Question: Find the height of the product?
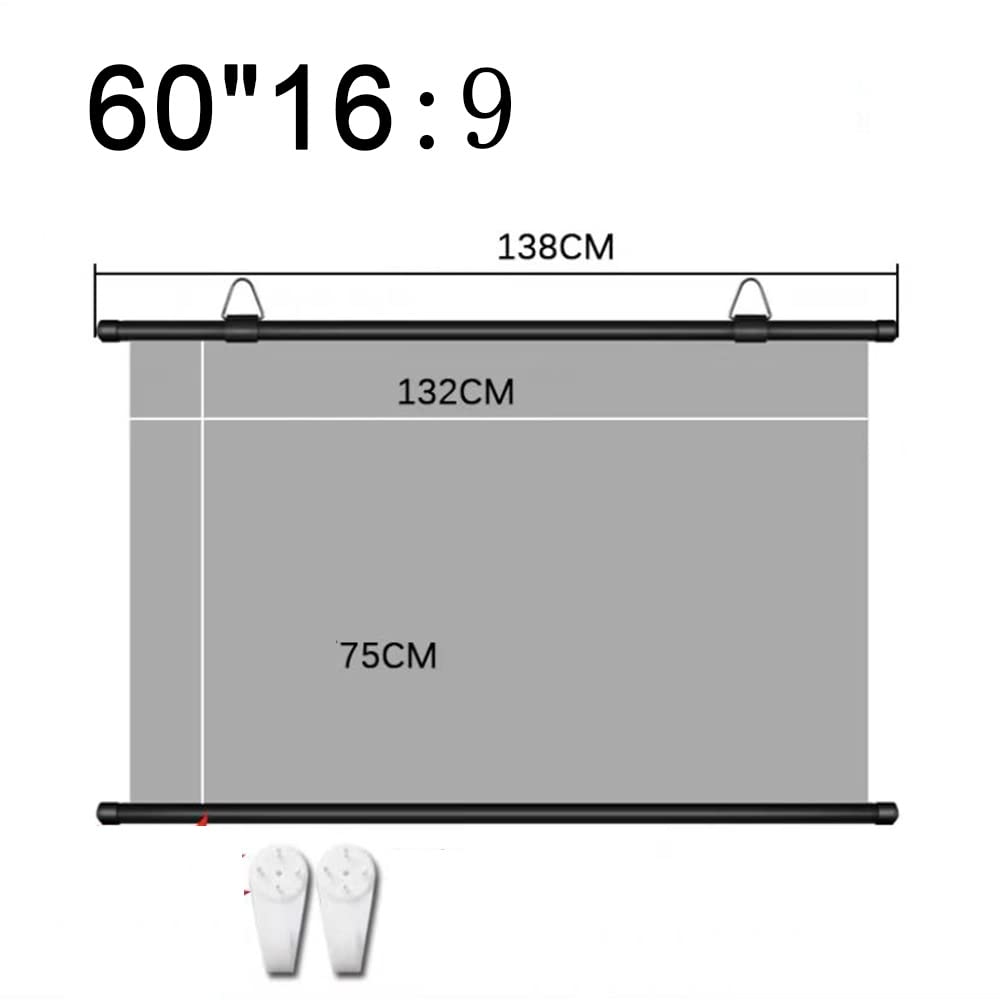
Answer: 138.0 centimetre